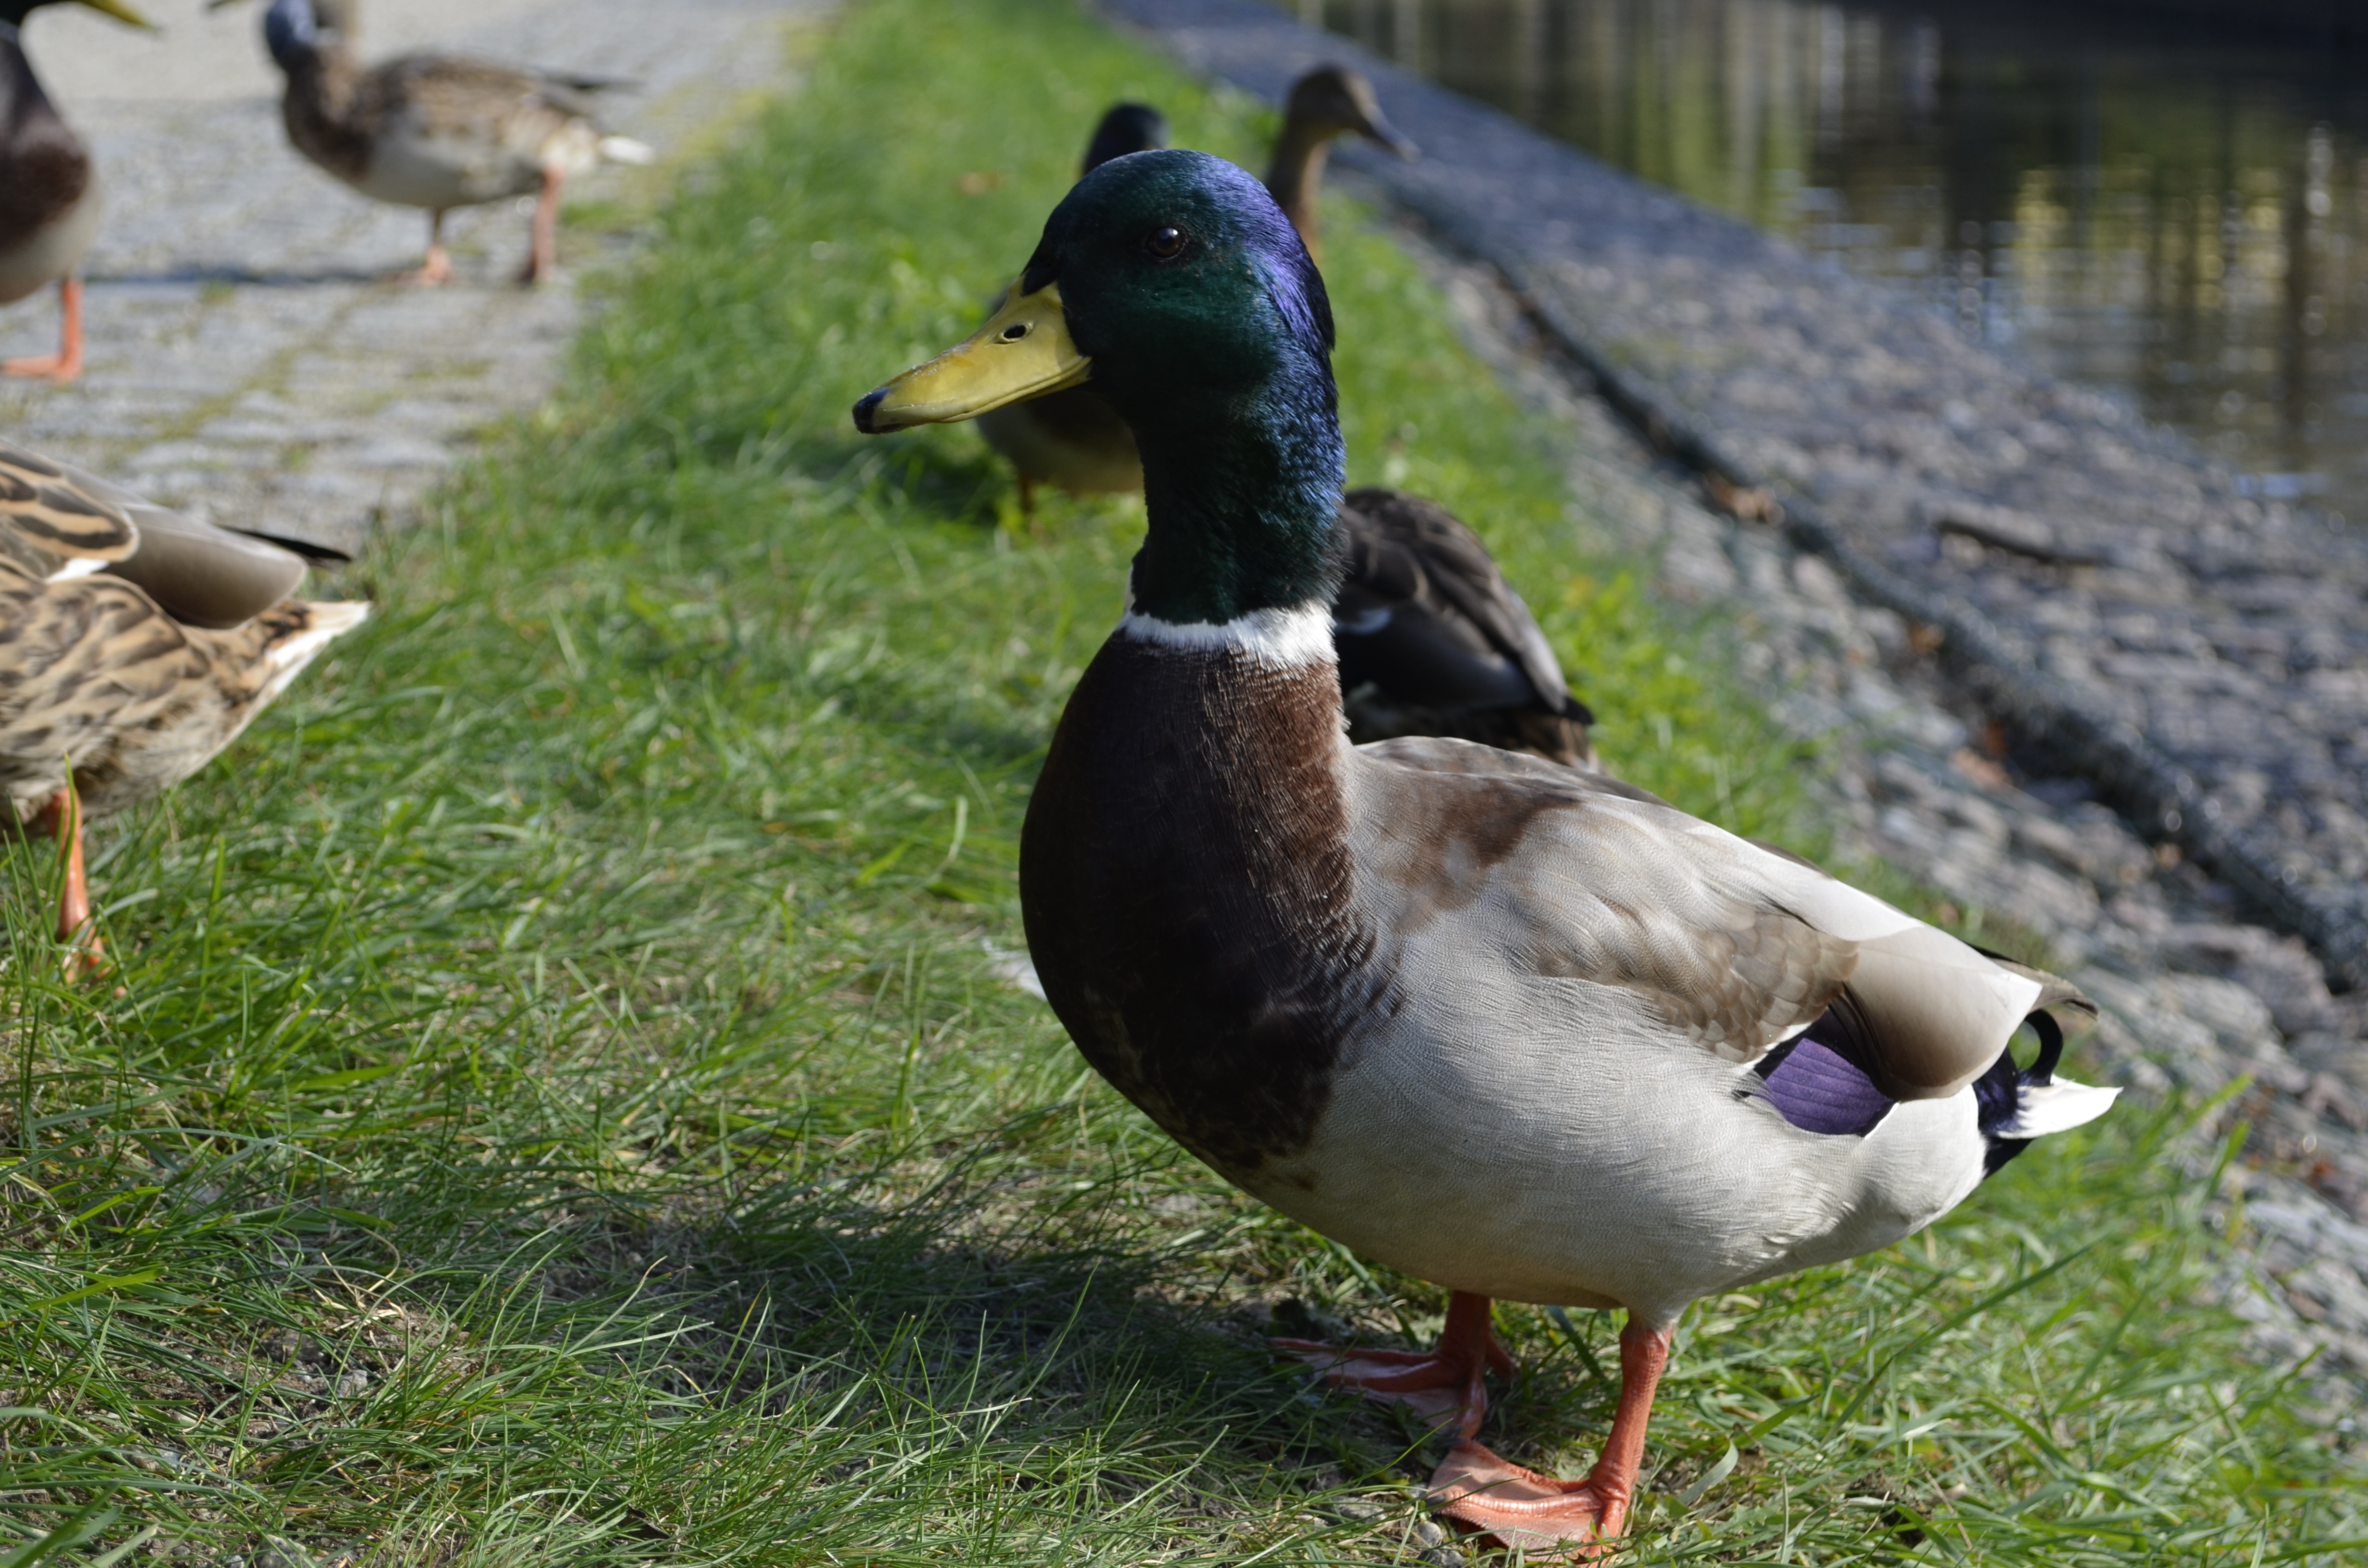
water, bird, flying, pond, wildlife, beak, park, fauna, poultry, colour, feeding, colors, fun, duck, goose, vertebrate, waterfowl, water bird, mallard, canard, kaczor, ducks geese and swans